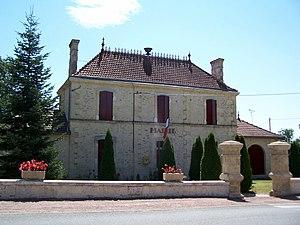
Mairie de Cleyrac (Gironde, France)
Cleyrac est une commune du Sud-Ouest de la France, située dans le département de la Gironde, en région Nouvelle-Aquitaine.